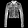
Label: Coat